Question: Please indicate a possible affordance area of the book that can be used for holding
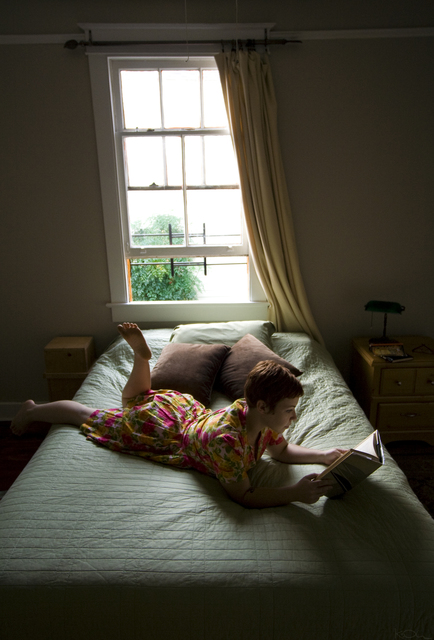
Answer: [308.93, 428.07, 383.316, 495.439]